Hide and Seek (2021 film)

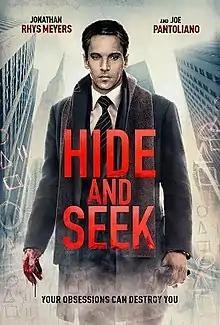
Release poster

Hide and Seek is a 2021 American horror-thriller film written and directed by Joel David Moore. It is a remake of the 2013 Korean film of the same name. The film stars Jonathan Rhys Meyers, Jacinda Barrett, Joe Pantoliano and Mustafa Shakir. It premiered theatrically and on video on demand platforms on November 19, 2021.